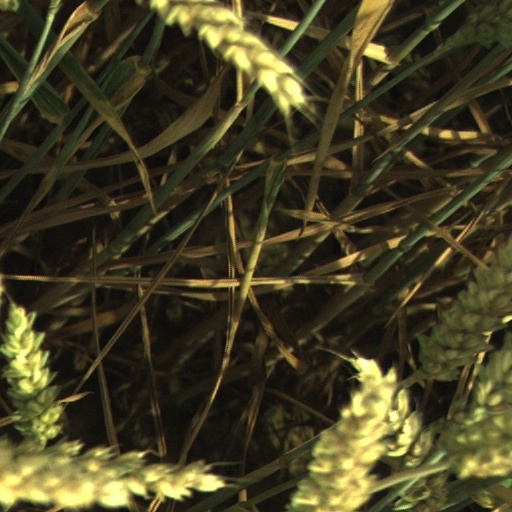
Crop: wheat